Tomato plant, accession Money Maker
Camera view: bottom (45 deg); turntable rotation: 150 degrees
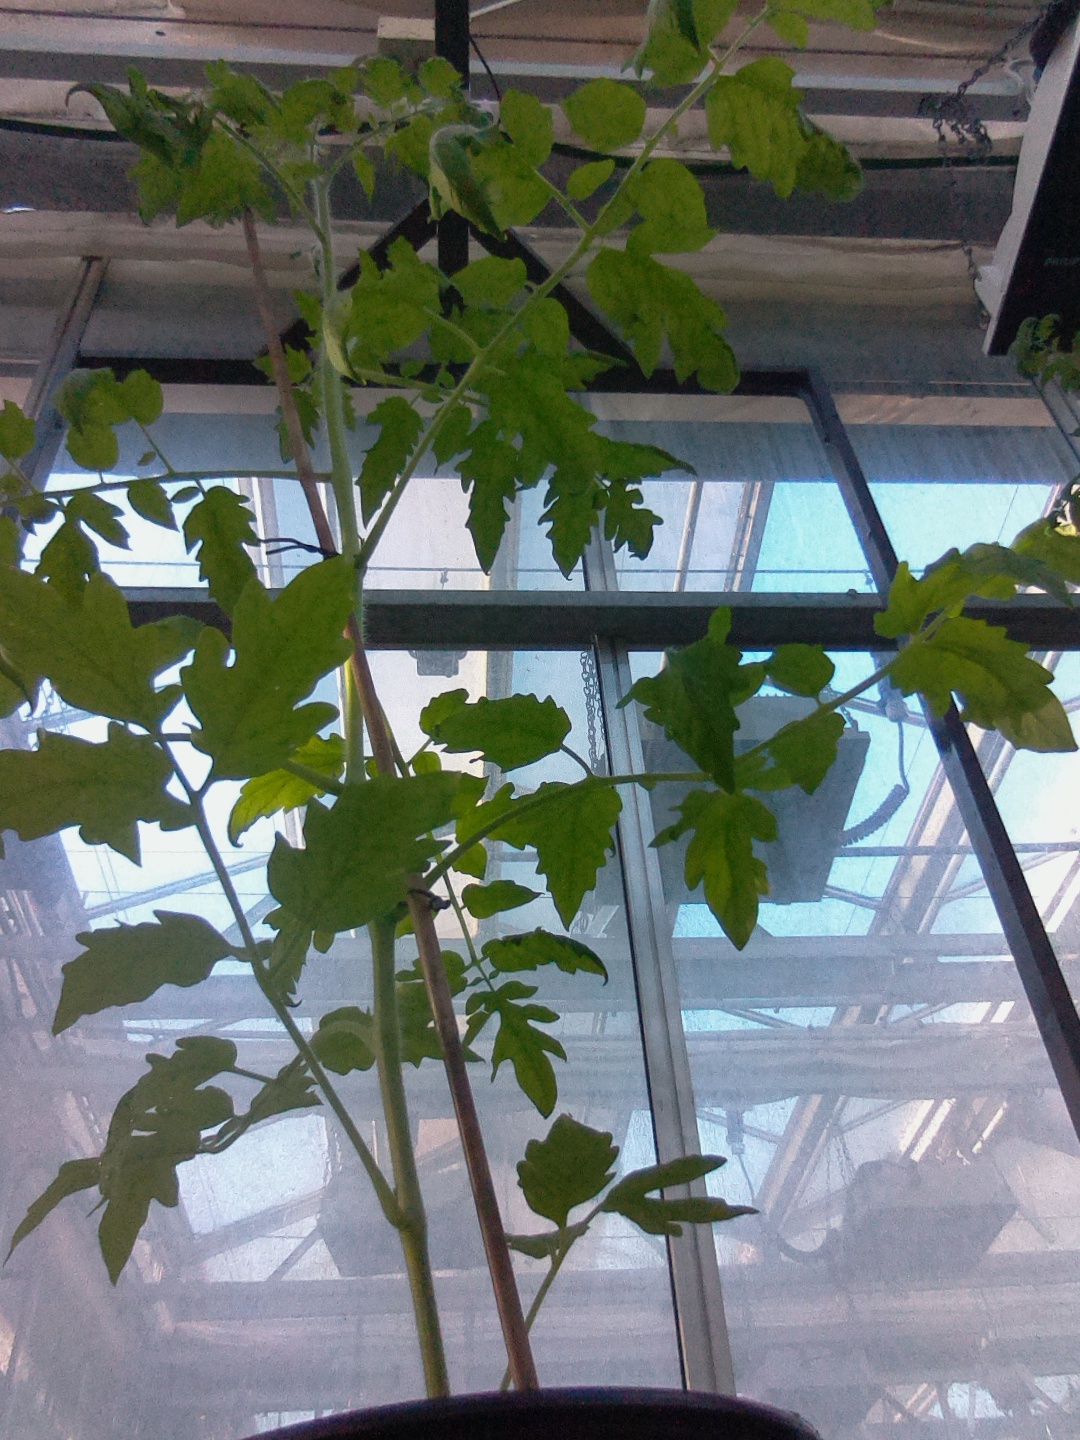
BBCH growth stage 22: 20%-30% Side shoots formed